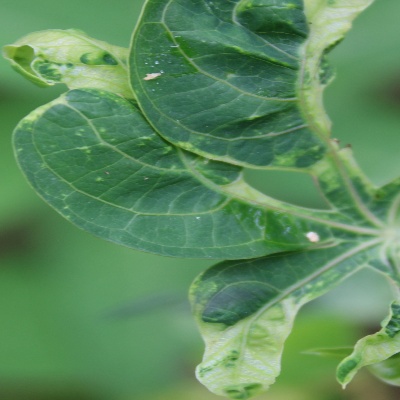
Crop: Cassava
Condition: mosaic